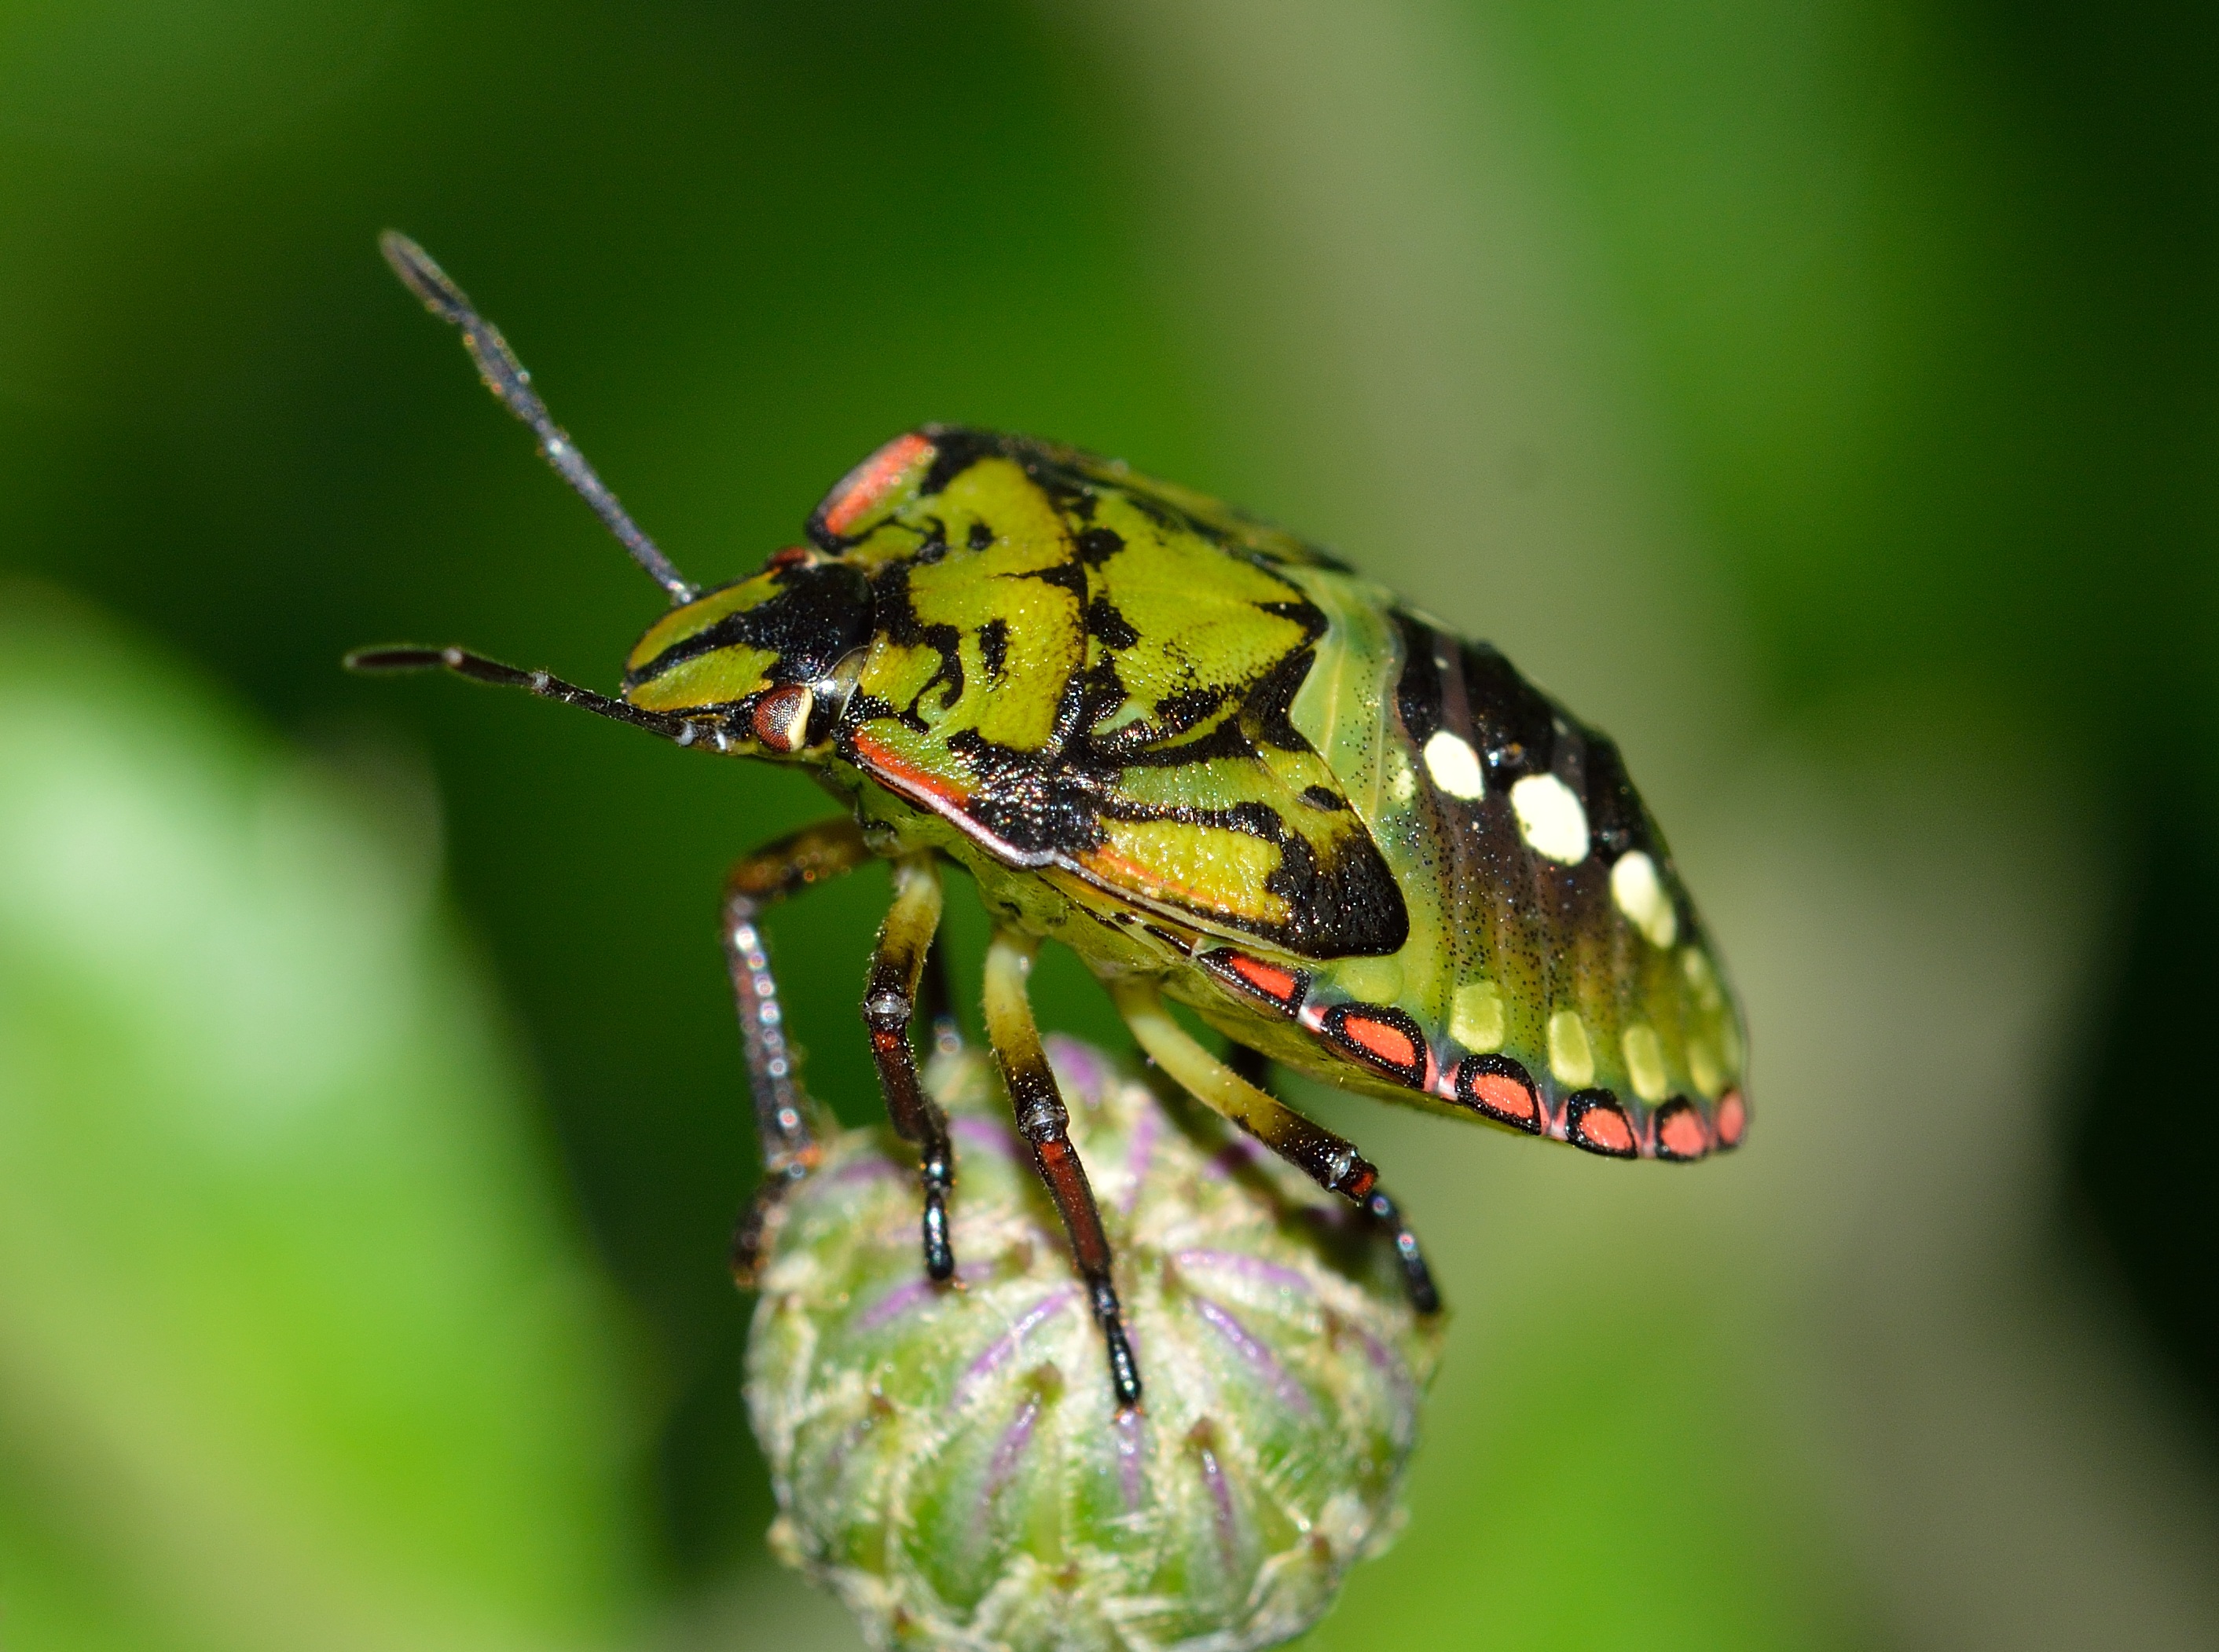
nature, photography, flower, young, green, insect, fauna, invertebrate, close up, insects, hemiptera, macro photography, arthropod, leaf beetle, nezara, viridula, plant stem, lycaenid